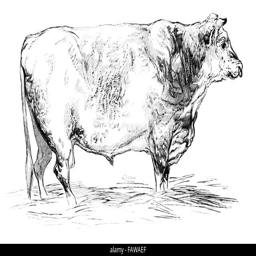
short - horned bull , bred by person meeting